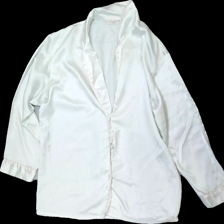
View: front
Type: Pajamas
Category: Ladies
Brand: Not in the list
Brand text on label: exclusif
Colors: White
Material: 100% polyester
Cut: Regular
Season: All
Holes: Major
Damage: hål
Damage location: top center
Damage 2 location: top right
Price range: <50
Recommended usage: Export
Description: vit pyjamas skjorta, nopprig och hål bak